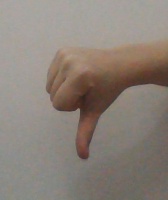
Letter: waw